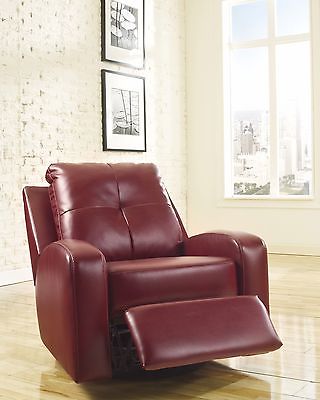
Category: chair